Renault R28

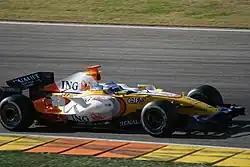
Fernando Alonso testing the R28 at Valencia on January 23, 2008.

Similarly to Honda, Renault arrived at Valencia with their contender a week before its official launch, giving the first laps of the R28 to Fernando Alonso on January 21, 2008. The car was officially launched on January 31, 2008 at Renault's communications headquarters in Boulogne-Billancourt, on the banks of the Seine in south-west Paris. Renault unveiled rookie Nelson Piquet Jr. as Alonso's team mate for the 2008 season, and confirmed Lucas di Grassi, Romain Grosjean and Sakon Yamamoto as their official test drivers.